Precommitment

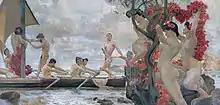
Otto Greiner, "Odysseus und die Sirenen."

In "Ulysses and the Sirens," Elster also applies his theory of precommitment to the domain of politics. Elster starts with the assertion that a direct democracy will tend to reverse its own decisions and to display inconsistent preferences over time. On this basis, Elster goes on to argue that certain institutions in modern democracies may be considered precommitment devices. A democratic electorate may bind itself as a way of "protecting itself against its own impulsiveness." The establishment of central banks, he argues, can be interpreted as an act of precommitment on the part of an electorate seeking to preempt the impulse to meddle with interest rates. Elster argues that a people may similarly bind itself through a constitution that entrusts certain powers to the judiciary and requires supermajorities to change certain clauses. By doing so, the people guards itself against its own irrationality at a future time. This, Elster says, is "the Ulysses strategy" in domain of politics.